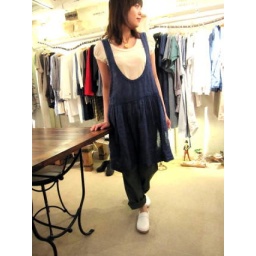
Japanese girl in white clogs